The River Line

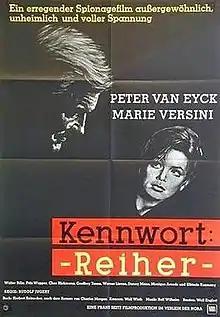

The River Line is a 1964 West German war drama film directed by Rudolf Jugert and starring Peter van Eyck, Marie Versini and Walter Rilla.